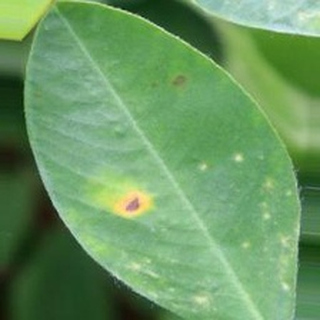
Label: groundnut_early_leaf_spot